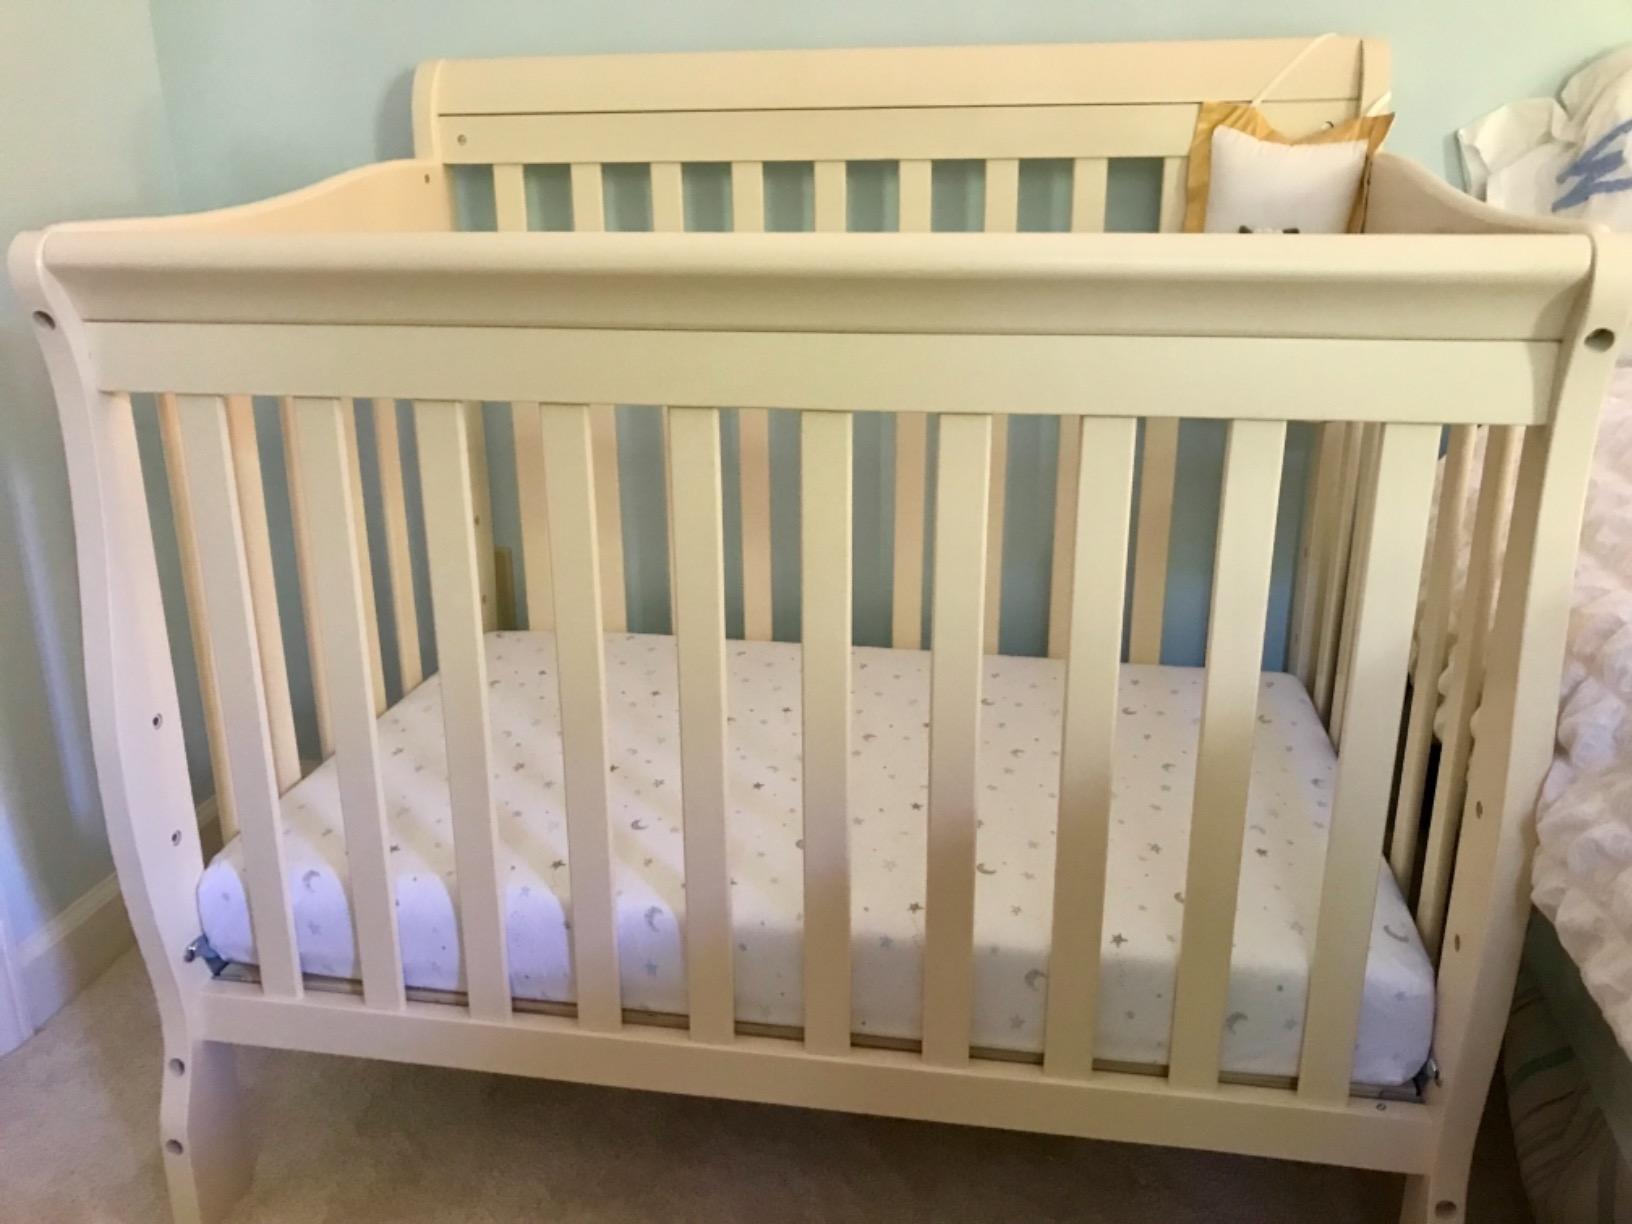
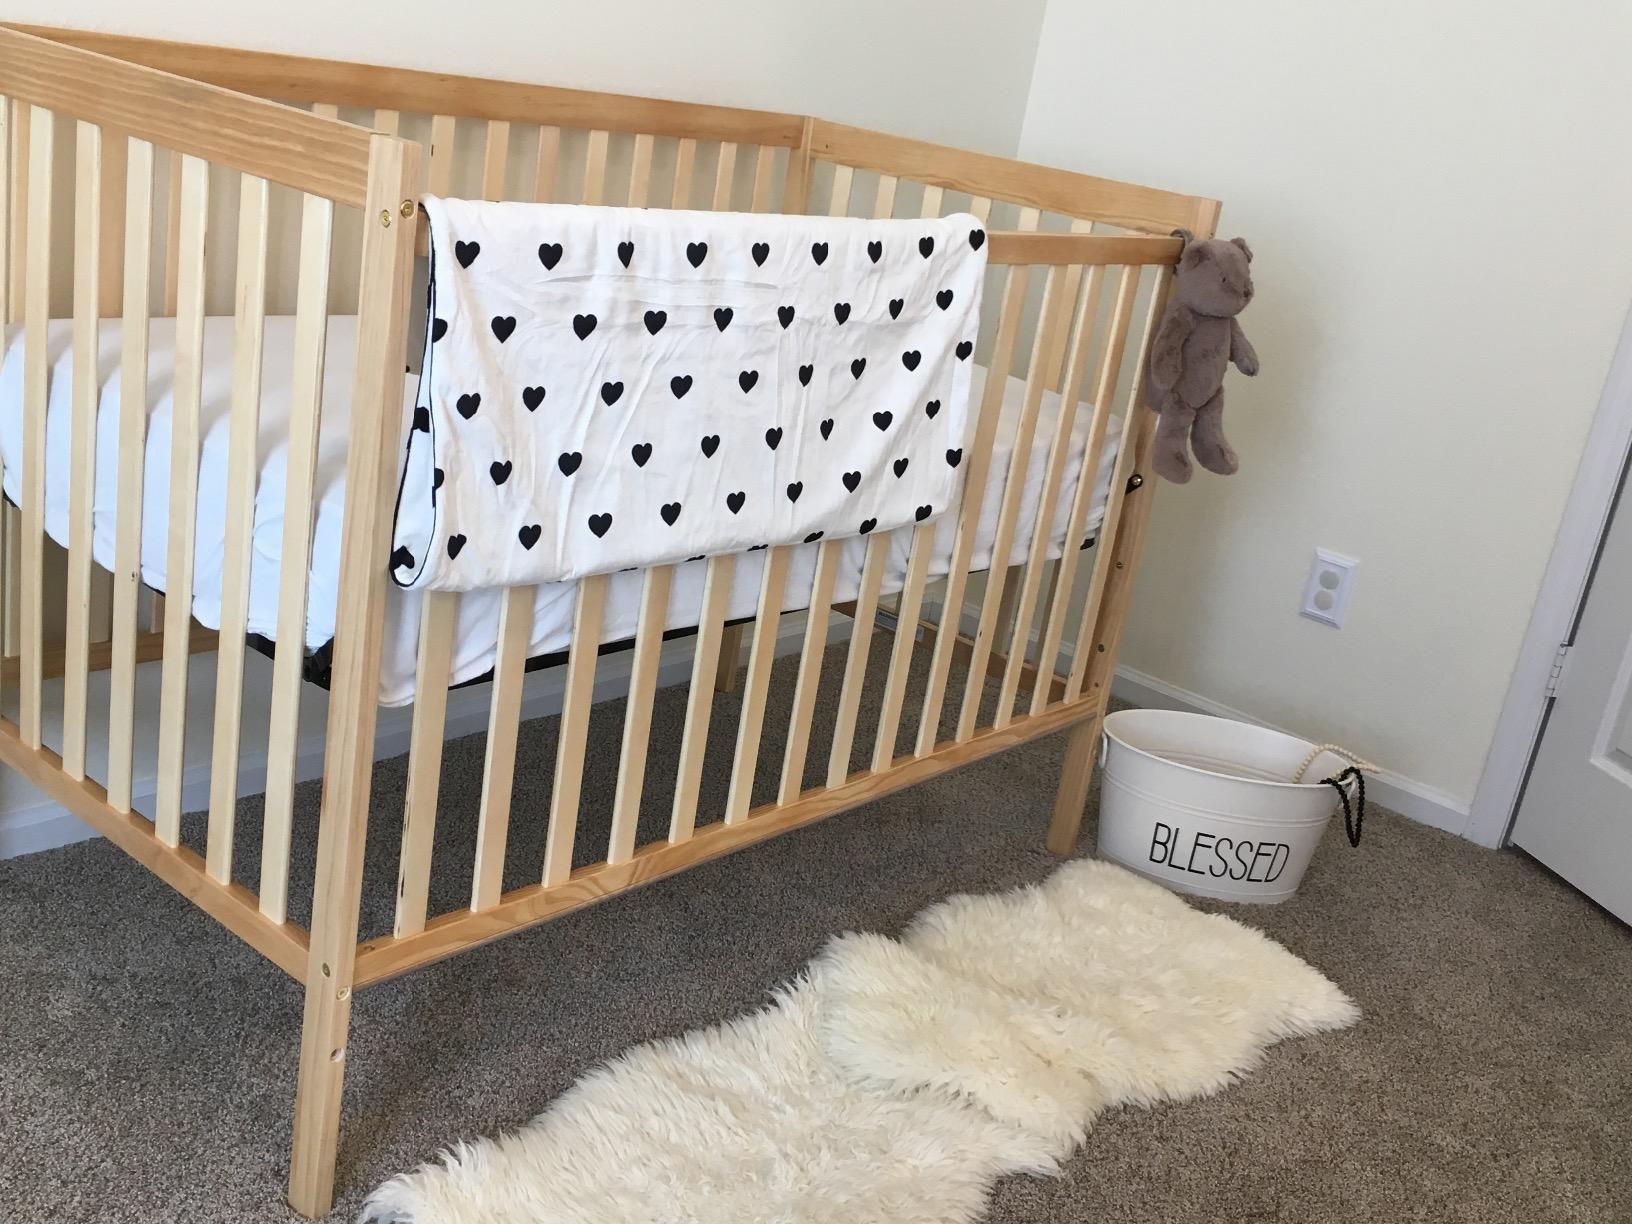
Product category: products_crib
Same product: no